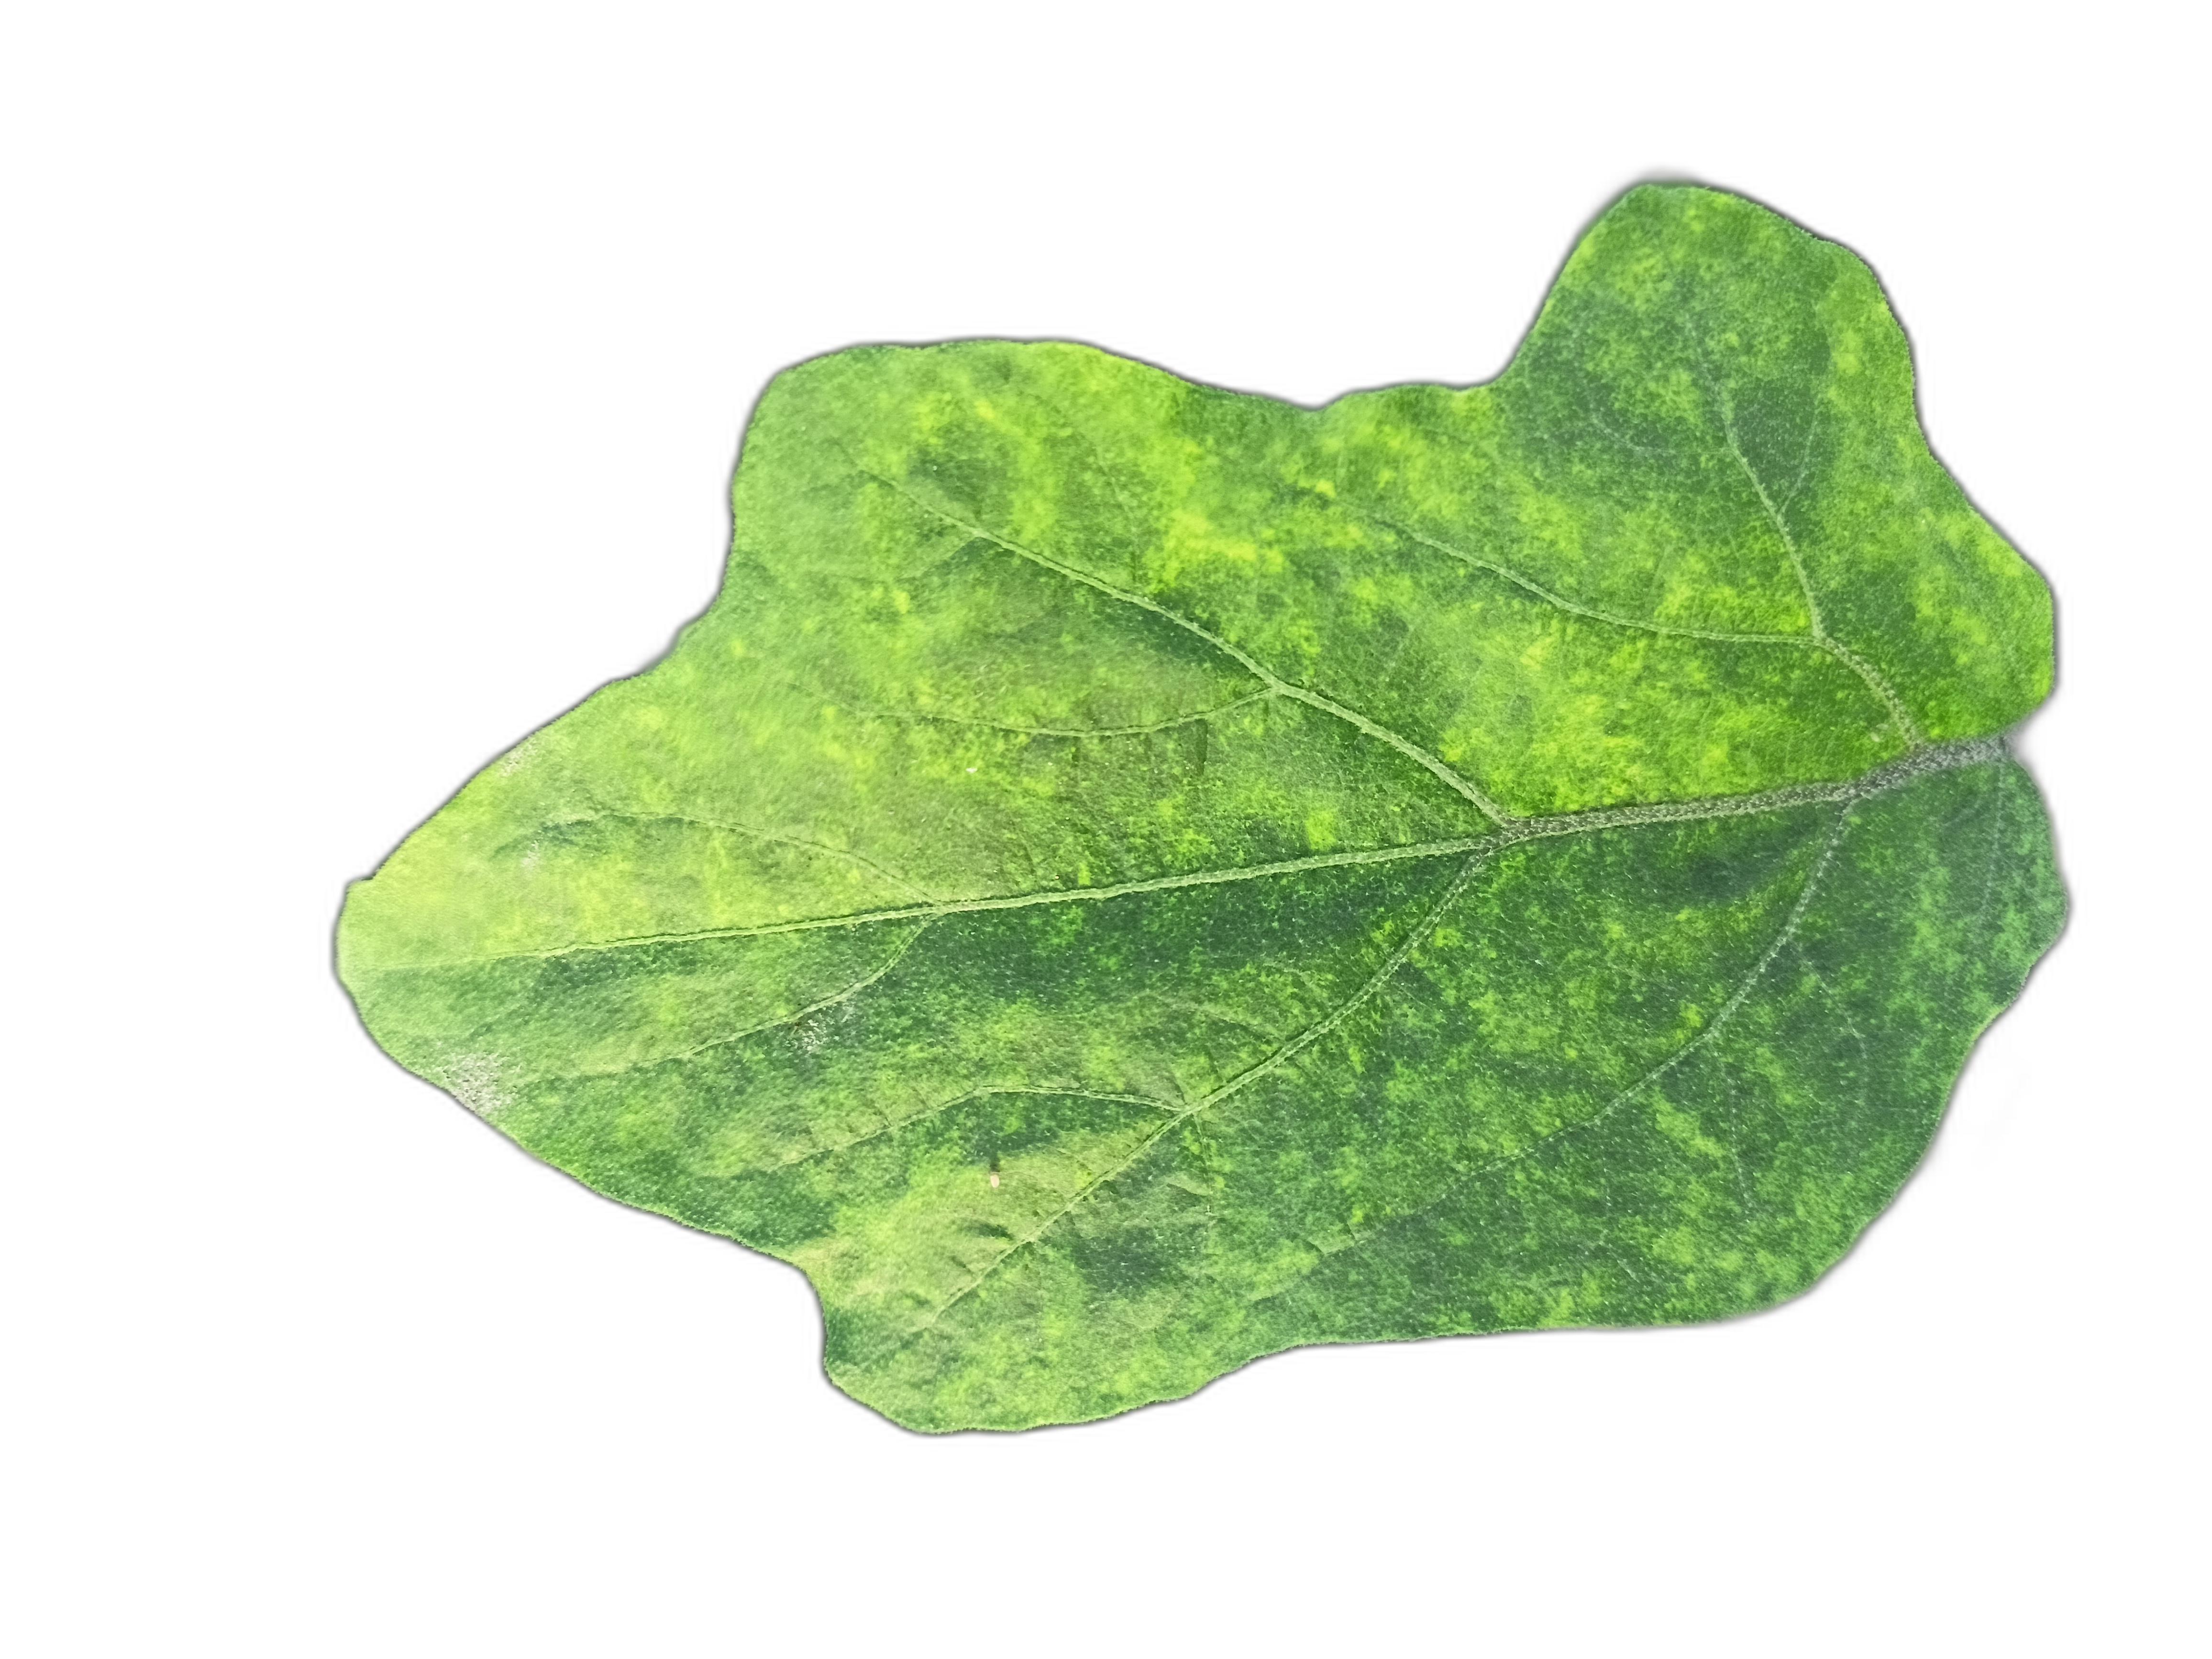
Label: Mosaic Virus Disease